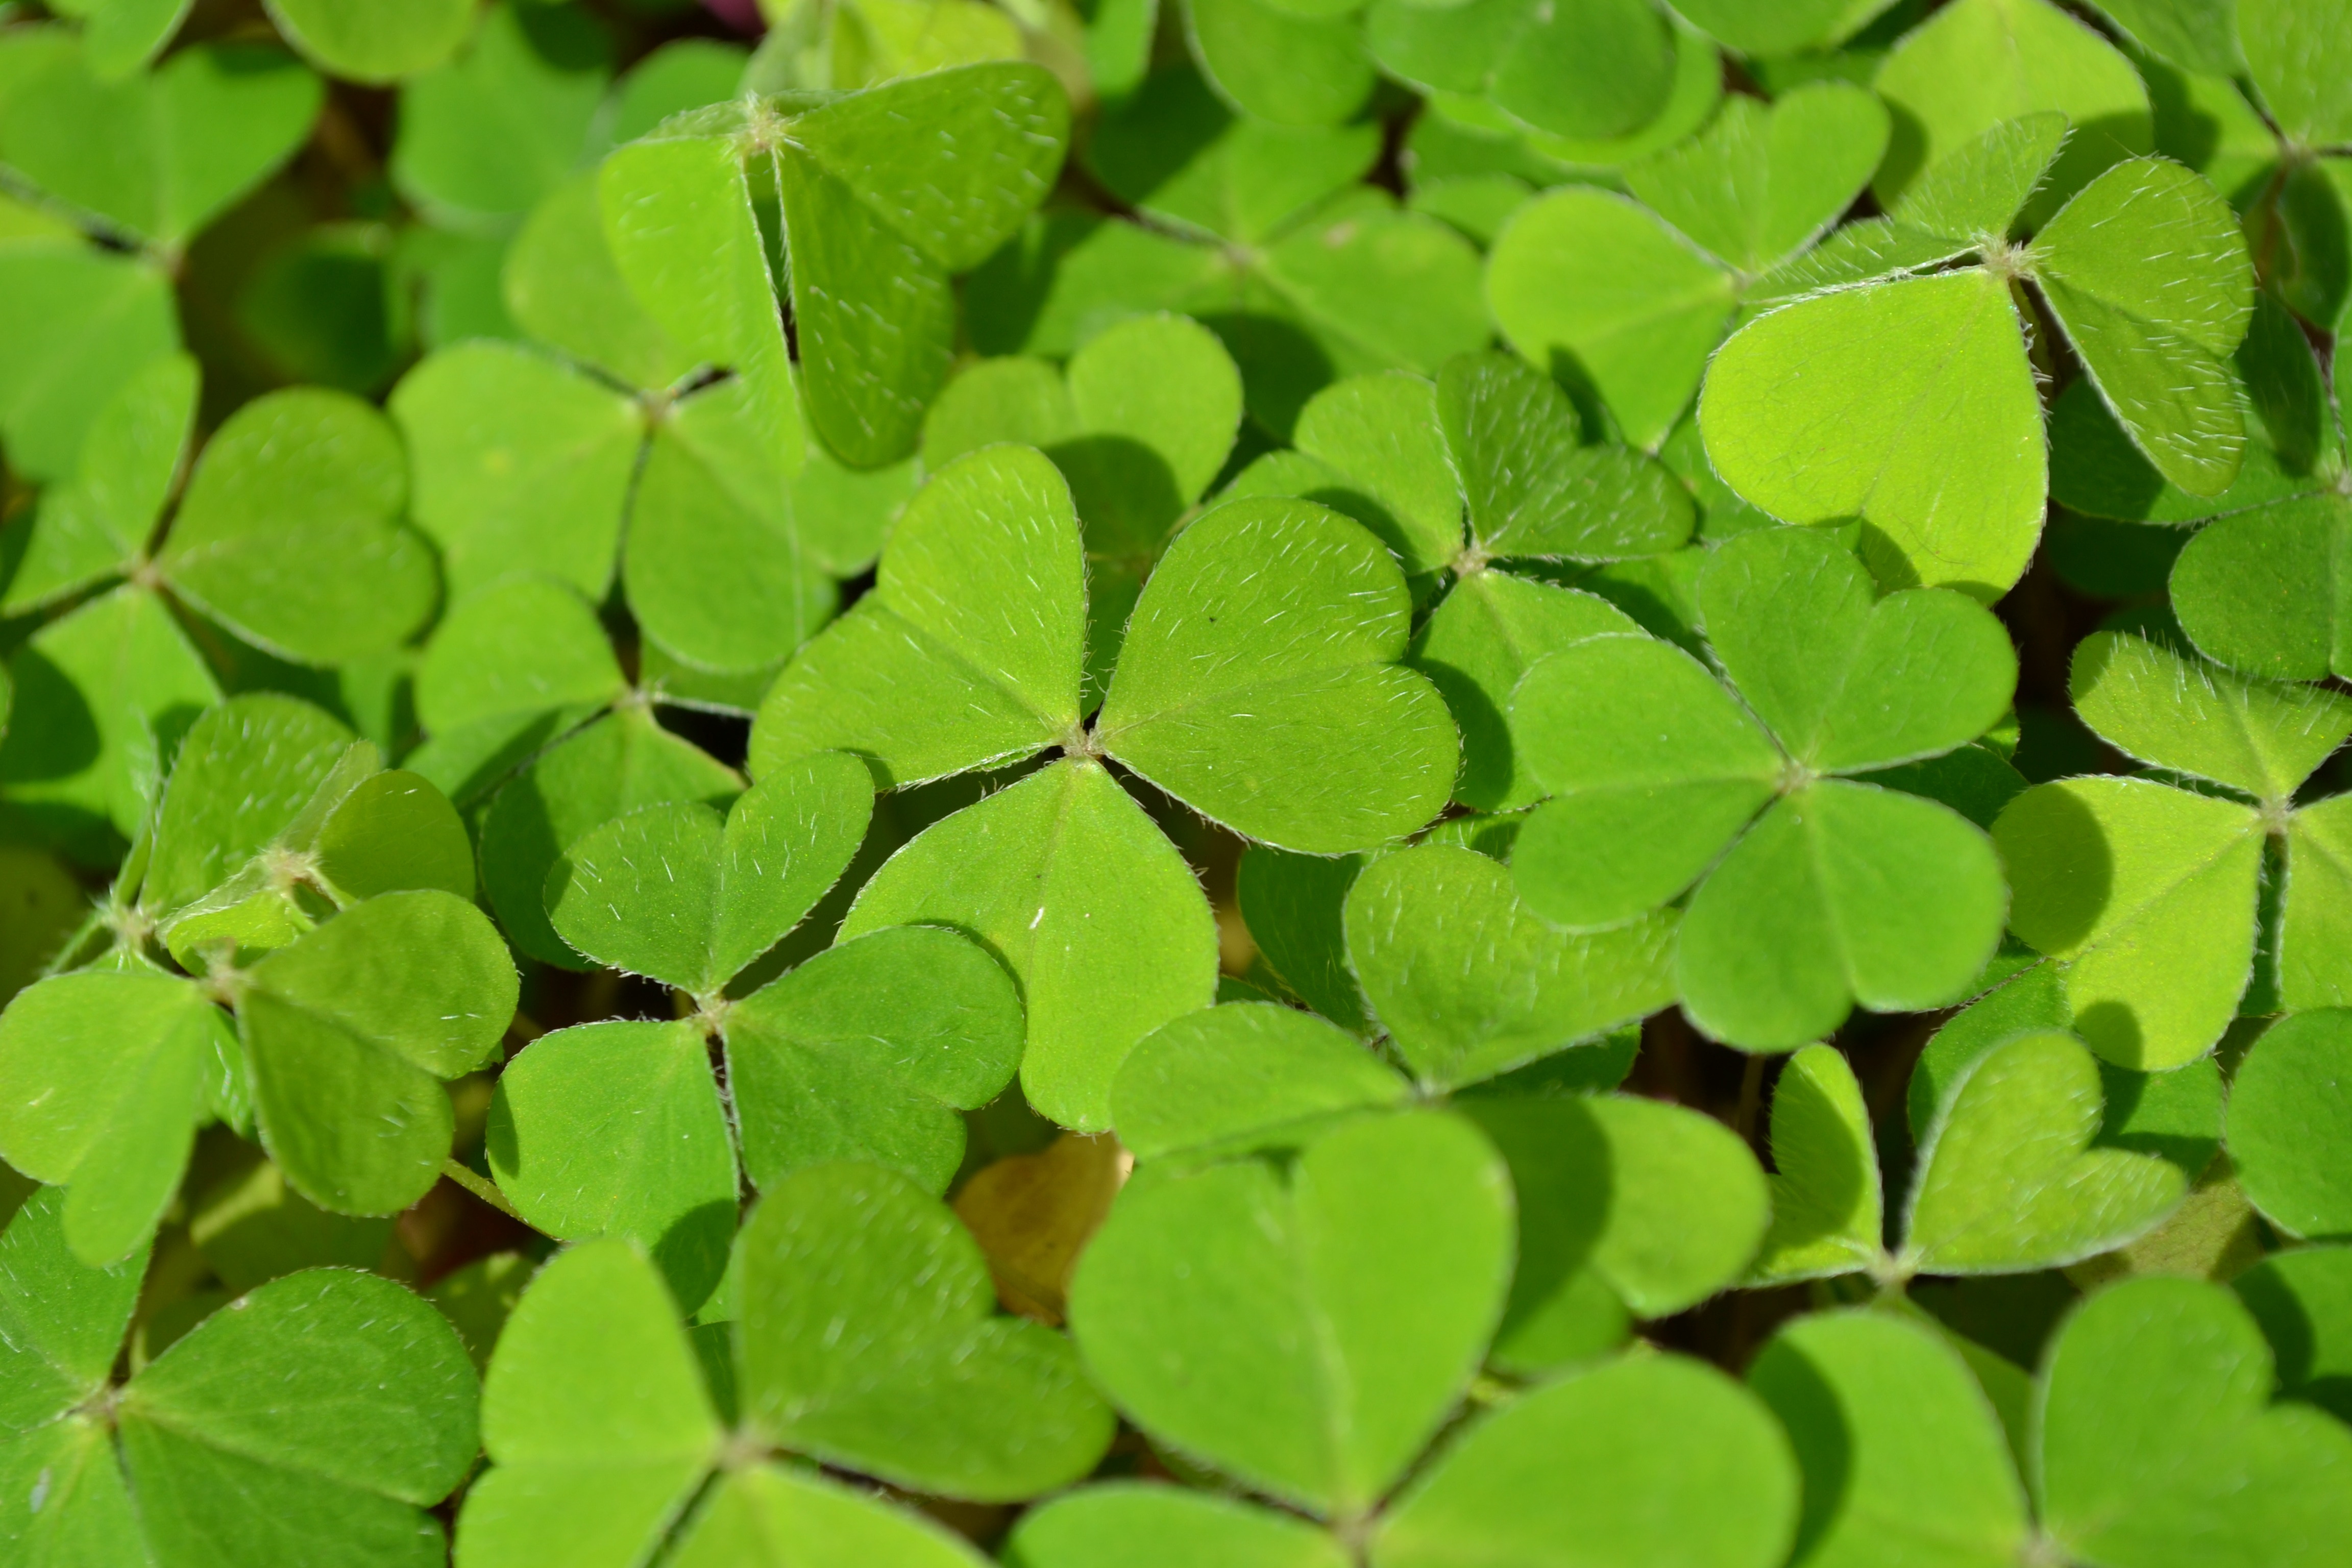
plant, leaf, flower, green, herb, clover, lucky, shamrock, irish, charm, sorrel, flowering plant, trefoil, annual plant, land plant, centella, trifolieae